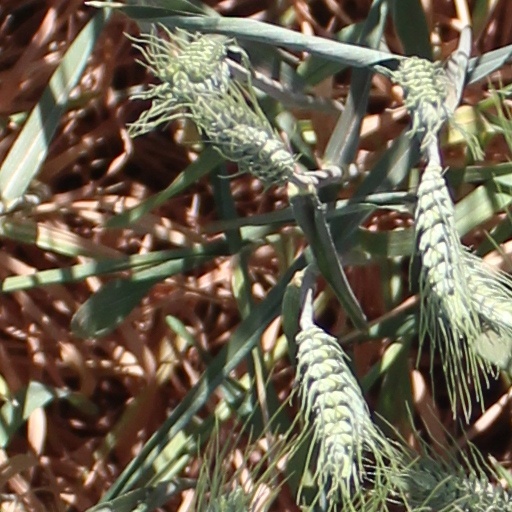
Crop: wheat